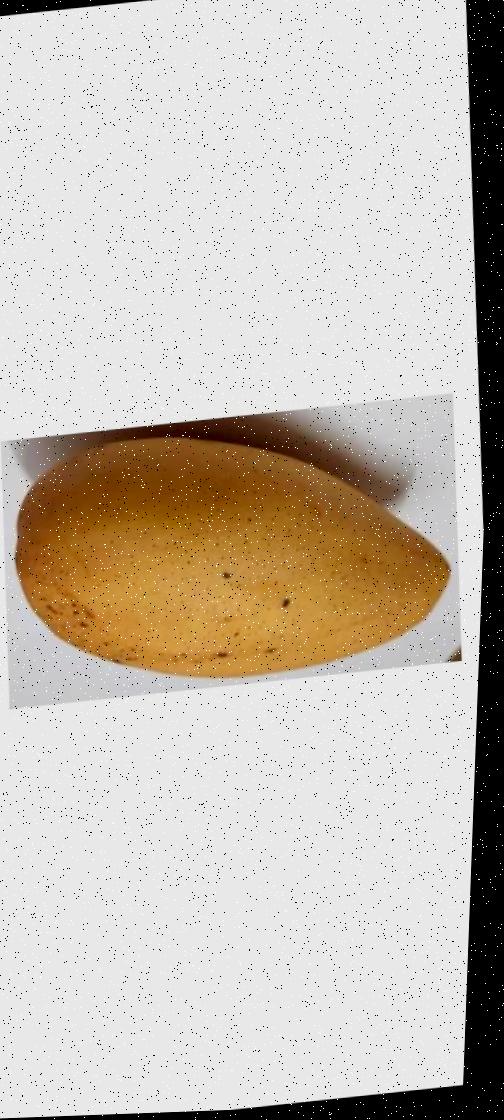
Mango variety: Katimon